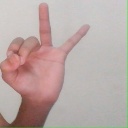
अक्षर: ण